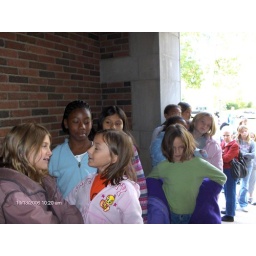
The wild haired girl in green is Mad